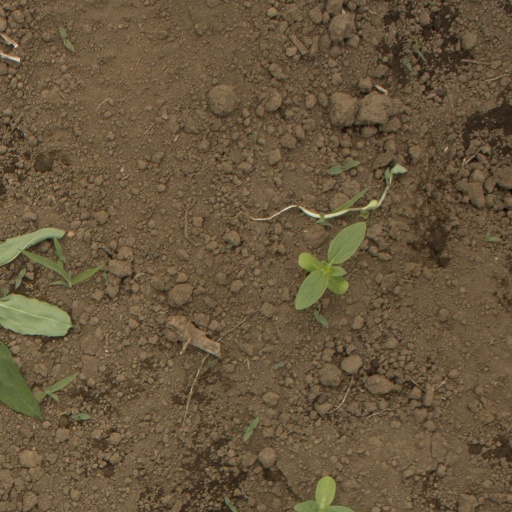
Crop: Jerusalem artichoke